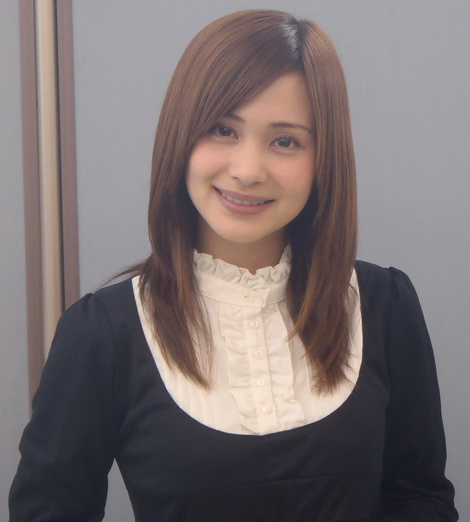
มาโอะ อิจิมิจิ

| image = 市道真央１.jpg
| name = มาโอะ อิจิมิจิ
| native_name = 市道 真央
| native_name_lang = ja
| birth_place = จังหวัดโอซากะ ประเทศญี่ปุ่น
| other names = M・A・O
| occupation = นักพากย์ในประเทศญี่ปุ่น|นักพากย์, นักแสดง
| organization = เยลโลแค็บ NEXT
| height = 158 ซม.
มาโอะ อิจิมิจิ (; 1 กุมภาพันธ์ ค.ศ. 1992 -) เป็นนักพากย์ในประเทศญี่ปุ่น|นักพากย์และนักแสดง ชาวญี่ปุ่น เกิดที่จังหวัดโอซากะ สังกัดเยลโลแค็บ NEXT ในเครดิตผลงานพากย์ปกติจะใช้ชื่อว่า M・A・O (มาโอะ)『声優パラダイスR』2014年8月号、秋田書店、p.36
== ผลงานพากย์ ==
=== ปี 2015 ===
* "โลกบิดเบี้ยวที่อิเคะบุคุโระ|โลกบิดเบี้ยวที่อิเคะบุคุโระ ภาค 2" (วาโรนา)
* "เจ้าหญิงสีชาดกับอัศวินดาบไร้เทียมทาน" (โทมารุ เร็นเร็ง)
=== ปี 2016 ===
* "ฟลิปฟลัปเปอร์" (ปาปิกา)
=== ปี 2017 ===
* "วันรูม" (ฮาซานากะ ยุย)
* "เอ็กซอร์ซิสต์พันธุ์ปีศาจ" (ทาการะ เนมุ)
* "คาโด: หนึ่งคำตอบ" (ทสึไก ซารากะ)
* "ฮินาโกะ โน้ต" (ซากุรางิ ฮินาโกะ)
* "สึกุโมโมะ ภูตสาวแสบดุ" (นานางามะ ทางุริ)
* "ขอต้อนรับสู่ห้องเรียนนิยม (เฉพาะ) ยอดคน" (ซากุระ ไอริ)
=== ปี 2018 ===
* "สโลว์สตาร์ต" (เคียวซึกะ ชิอง)
* "แกล้งนัก รักนะรู้ยัง?" (อามากาวะ ยุการิ)
* "ไซคิหนุ่มพลังจิตอลเวง" (ริฟุตะ อิมุ)
* "เซลล์ขยันพันธุ์เดือด" (อีโอซิโนฟิล)
=== ปี 2019 ===
* "ช่วยที She ติดเกาะ?" (โอนิชิมะ โฮมาเระ)
* "หน่วยผจญคนไฟลุก" (ไอริส)
=== ปี 2020 ===
* "เนโกะพาระ" (มินาซึกิ ชิงุเระ)
* "อาร์เต (มังงะ)|อาร์เต" (คาตาลีนา)
* "ปรินเซส คอนเนค! รี: ไดฟ์" (เปโกริน)
=== ปี 2021 ===
* "หนุ่มน้อยใสซื่อจากหมู่บ้านหน้าลาสท์ดันเจี้ยนมาเข้ากรุงแล้ว" (โคลิน)
* "เหล่าไอดอลในโลกหลังภัยพิบัติ" (ดอล)
* "โฮริมิยะ สาวมั่นกับนายมืดมน" (อายาซากิ เรมิ)
* "เกิดใหม่ทั้งทีก็เป็นสไลม์ไปซะแล้ว" (ชิอง)
* "พีชบอยริเวอร์ไซด์" (ฟลอว์)
* "เมย์คิว แบล็กคอมพานี บริษัททาสต่างโลก" (รังกา)
* "แม่ครัวแห่งบ้านไมโกะ" (สึมิเระ)
* "แพลตตินัม เอนด์" (ฮานากาโงะ ซากิ)
* "จันทรากับไลก้าและนอสเฟราตู" (ลยุดมิลา ฮัลโรวา)
=== ปี 2022 ===
* "อิโรโดริมิโดริ" (ฮาโกเบะ นารุ)
* "คุโรอิสึแห่งแผนกพัฒนาสัตว์ประหลาด" (อาคาชิก)
* "เกิดใหม่ต่างโลก เพื่อนผมน่ารักโฮกเลยครับ" (ทาจิบานะ ฮินาตะ)
* "คุณอาฮาเรนนี่เข้าใจยากจริง ๆ นะ" (โอชิโระ มิตสึกิ)
* "เวอร์จินโร้ด เพชฌฆาตสาวบนเส้นทางพิสุทธิ์" (อาชูนา)
* "เบอร์ดีวิง: กอล์ฟเกิร์ลสตอรี" (อีจิมะ คาโอรุโกะ)
* "ศึกอลวนต่างดาวป่วนโลก" (อานิมา)
* "ศึกอลวนต่างดาวป่วนโลก" (มาเมดะ)
* "ผมกับโรโบโกะ หุ่นเมดพันธุ์ซ่า" (มาโดกะ)
== อ้างอิง ==
หมวดหมู่:บุคคลจากจังหวัดโอซากะ
หมวดหมู่:นักพากย์หญิงชาวญี่ปุ่น
หมวดหมู่:นักแสดงหญิงชาวญี่ปุ่น